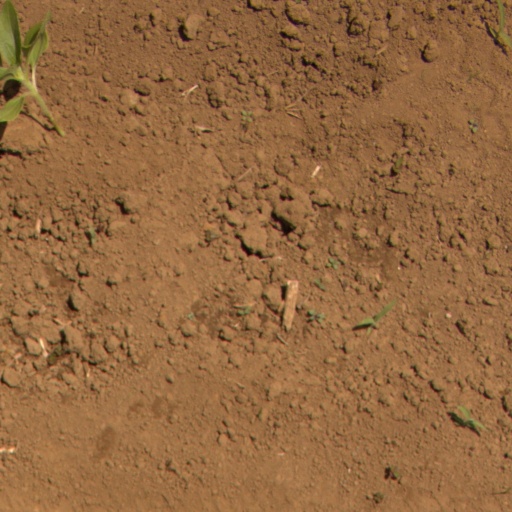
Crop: Jerusalem artichoke